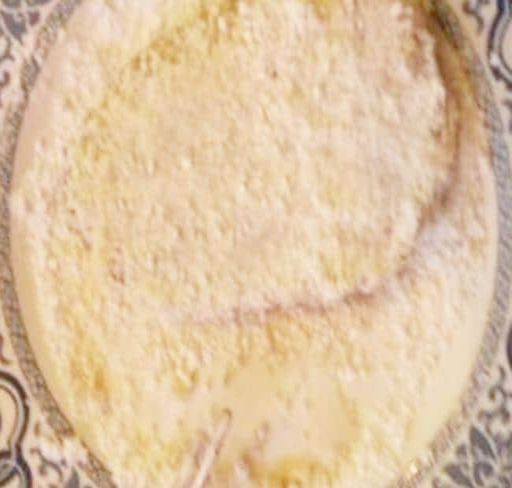
the cardboard is covered with ingredients , ready to cook .